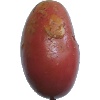
Label: Potato Red Washed 1